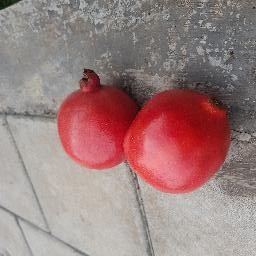
Fruit: Pomegranate
Quality: Good